Lake No. 1 Bridge

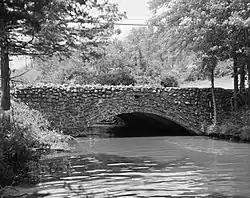
HAER photo, 1988

The Lake No. 1 Bridge is a historic bridge carrying Avondale Road across the northern tip of Lake Number 1 in North Little Rock, Arkansas. It is a closed-spandrel stone arch bridge with Rustic styling, built in the 1920s as part of the Lakewood development promoted by developer Justin Mathews. It has a single elliptical arch, spanning , with a total structure length of . It was one of eight stone arch bridges built in the state between 1923 and 1939, and one of the few that was privately built.